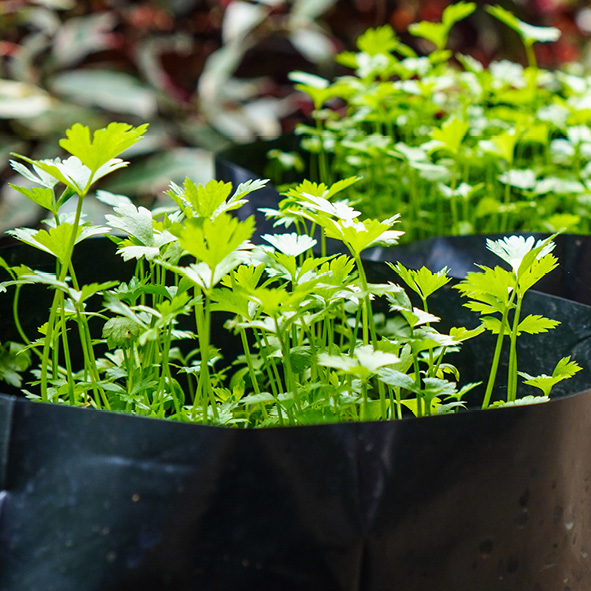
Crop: unknown
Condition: celery